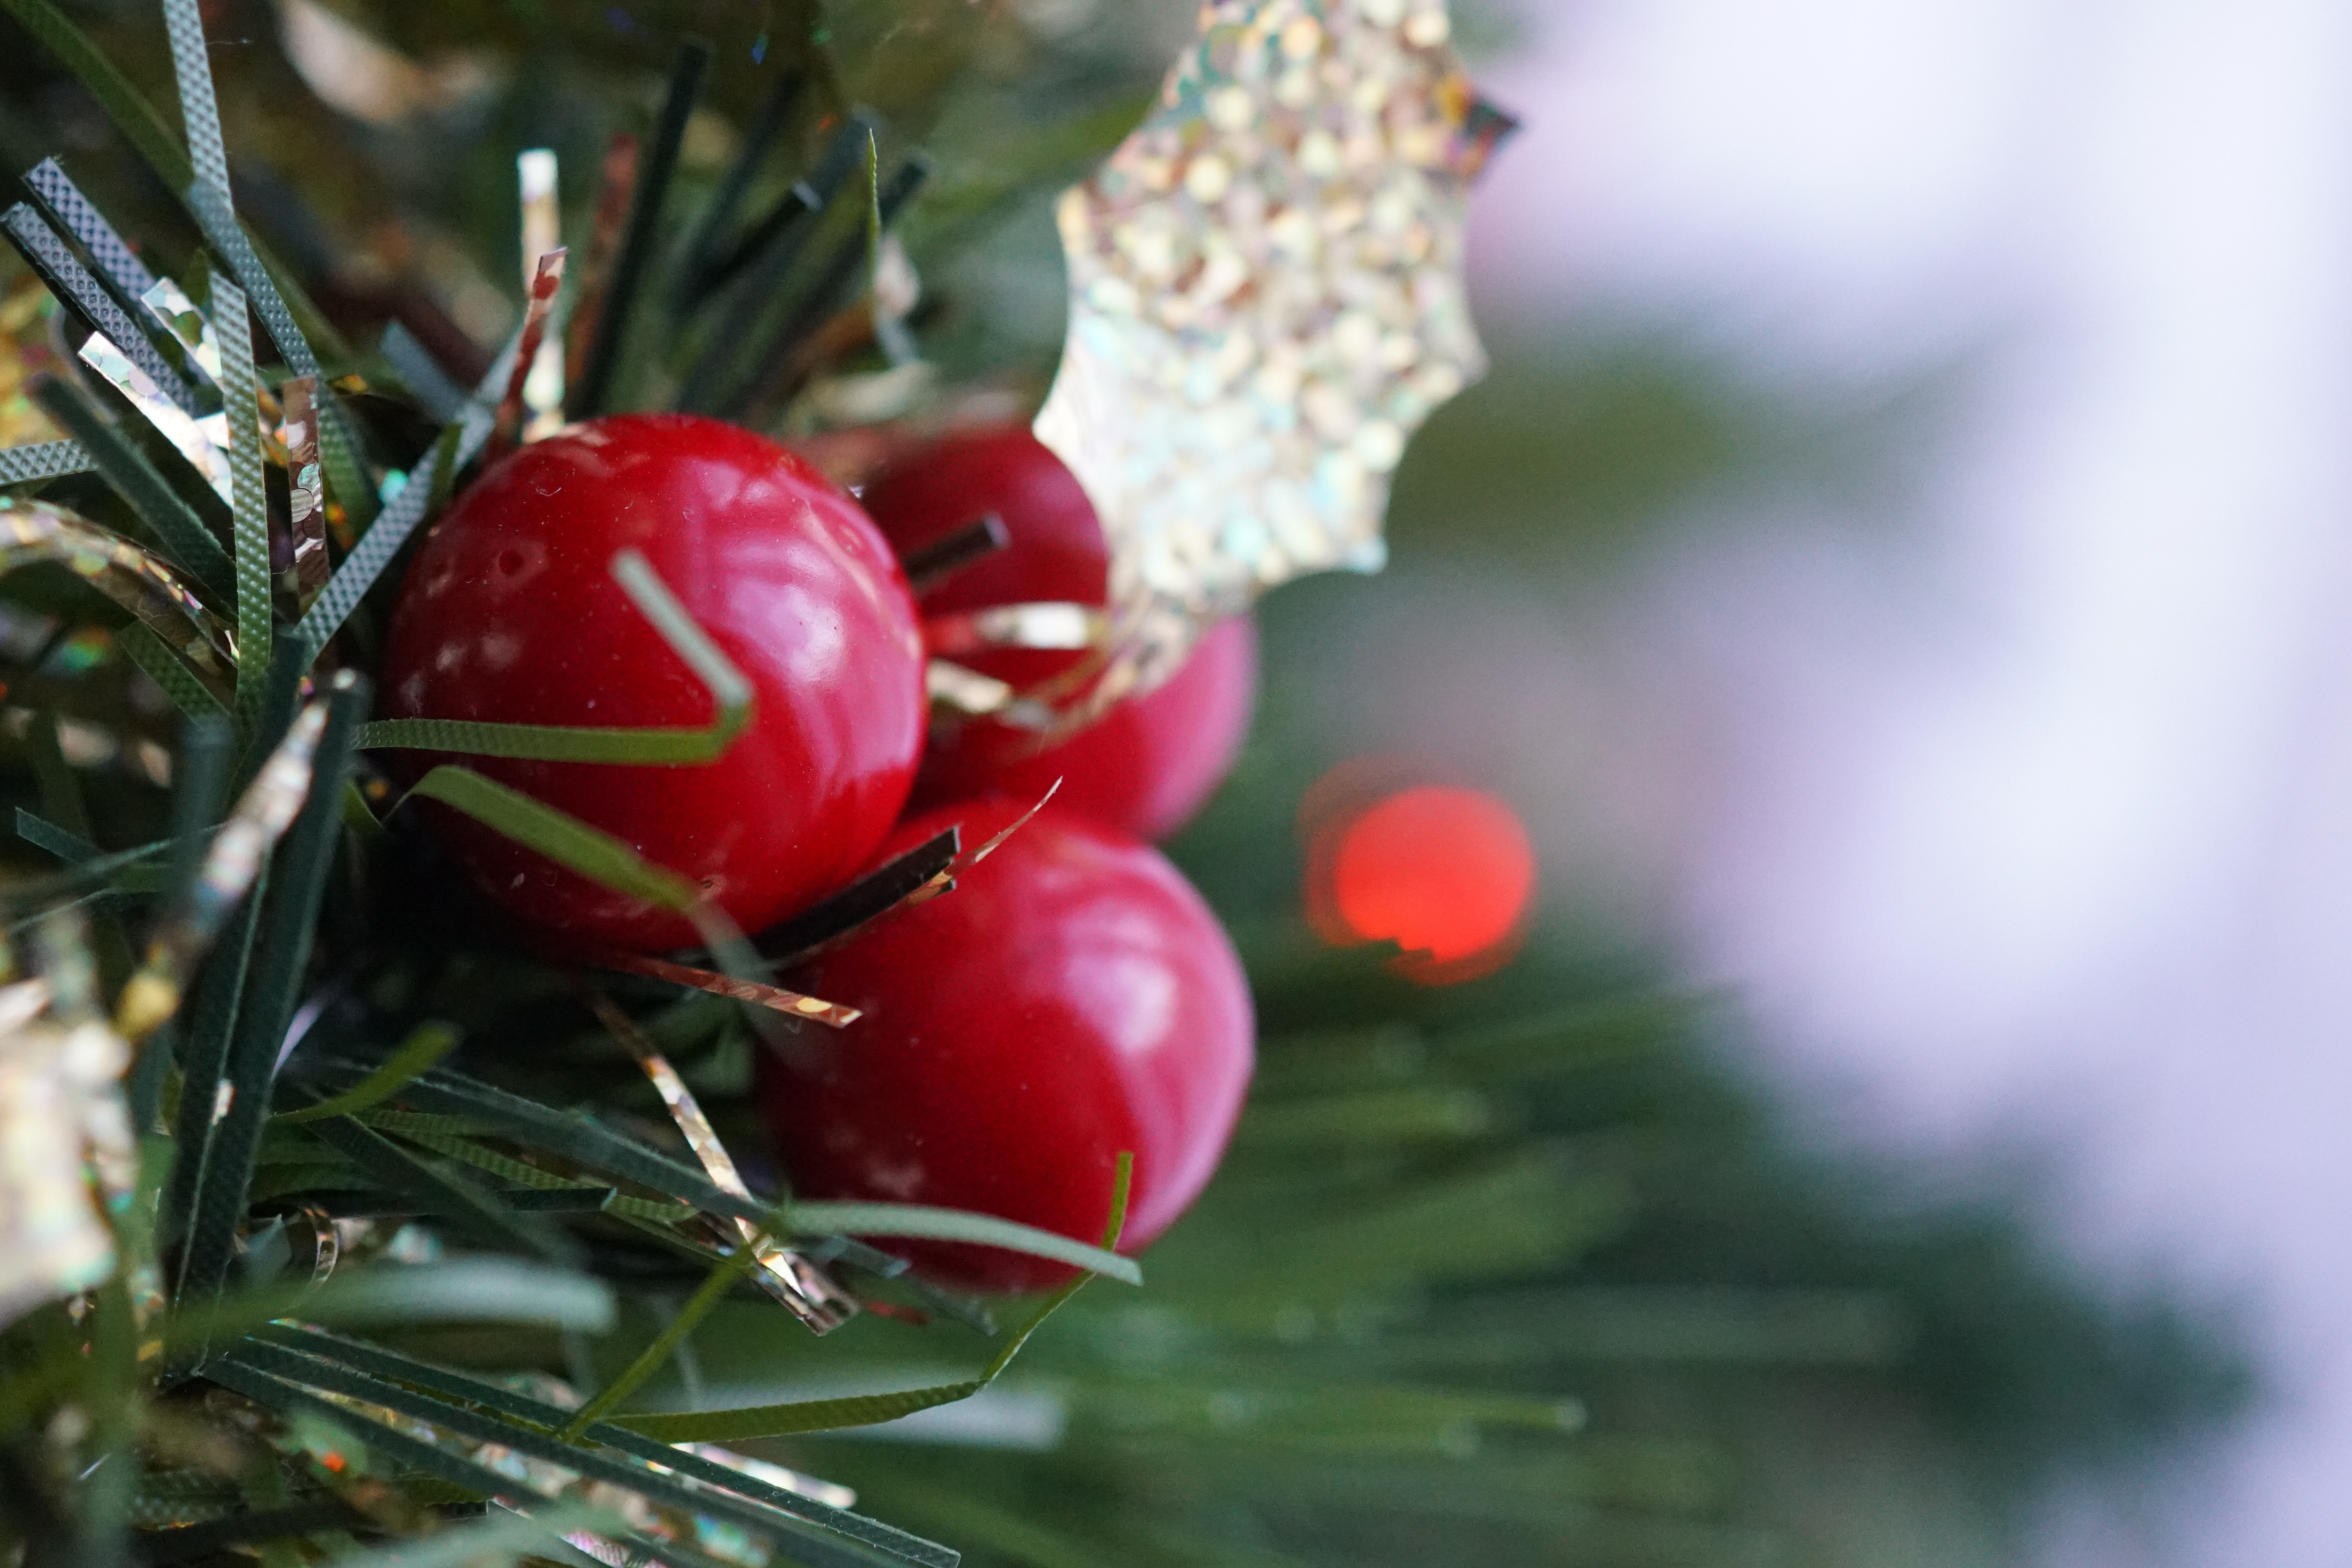
tree, christmas ornament, plant, christmas, christmas decoration, conifer, woody plant, taxus baccata, evergreen, oregon pine, holly, branch, spruce, yew family, fir, pine family, Colorado spruce, christmas eve, pine, juniper, fruit, christmas tree, quandong, cypress family, interior design, flower, winter, Red juniper